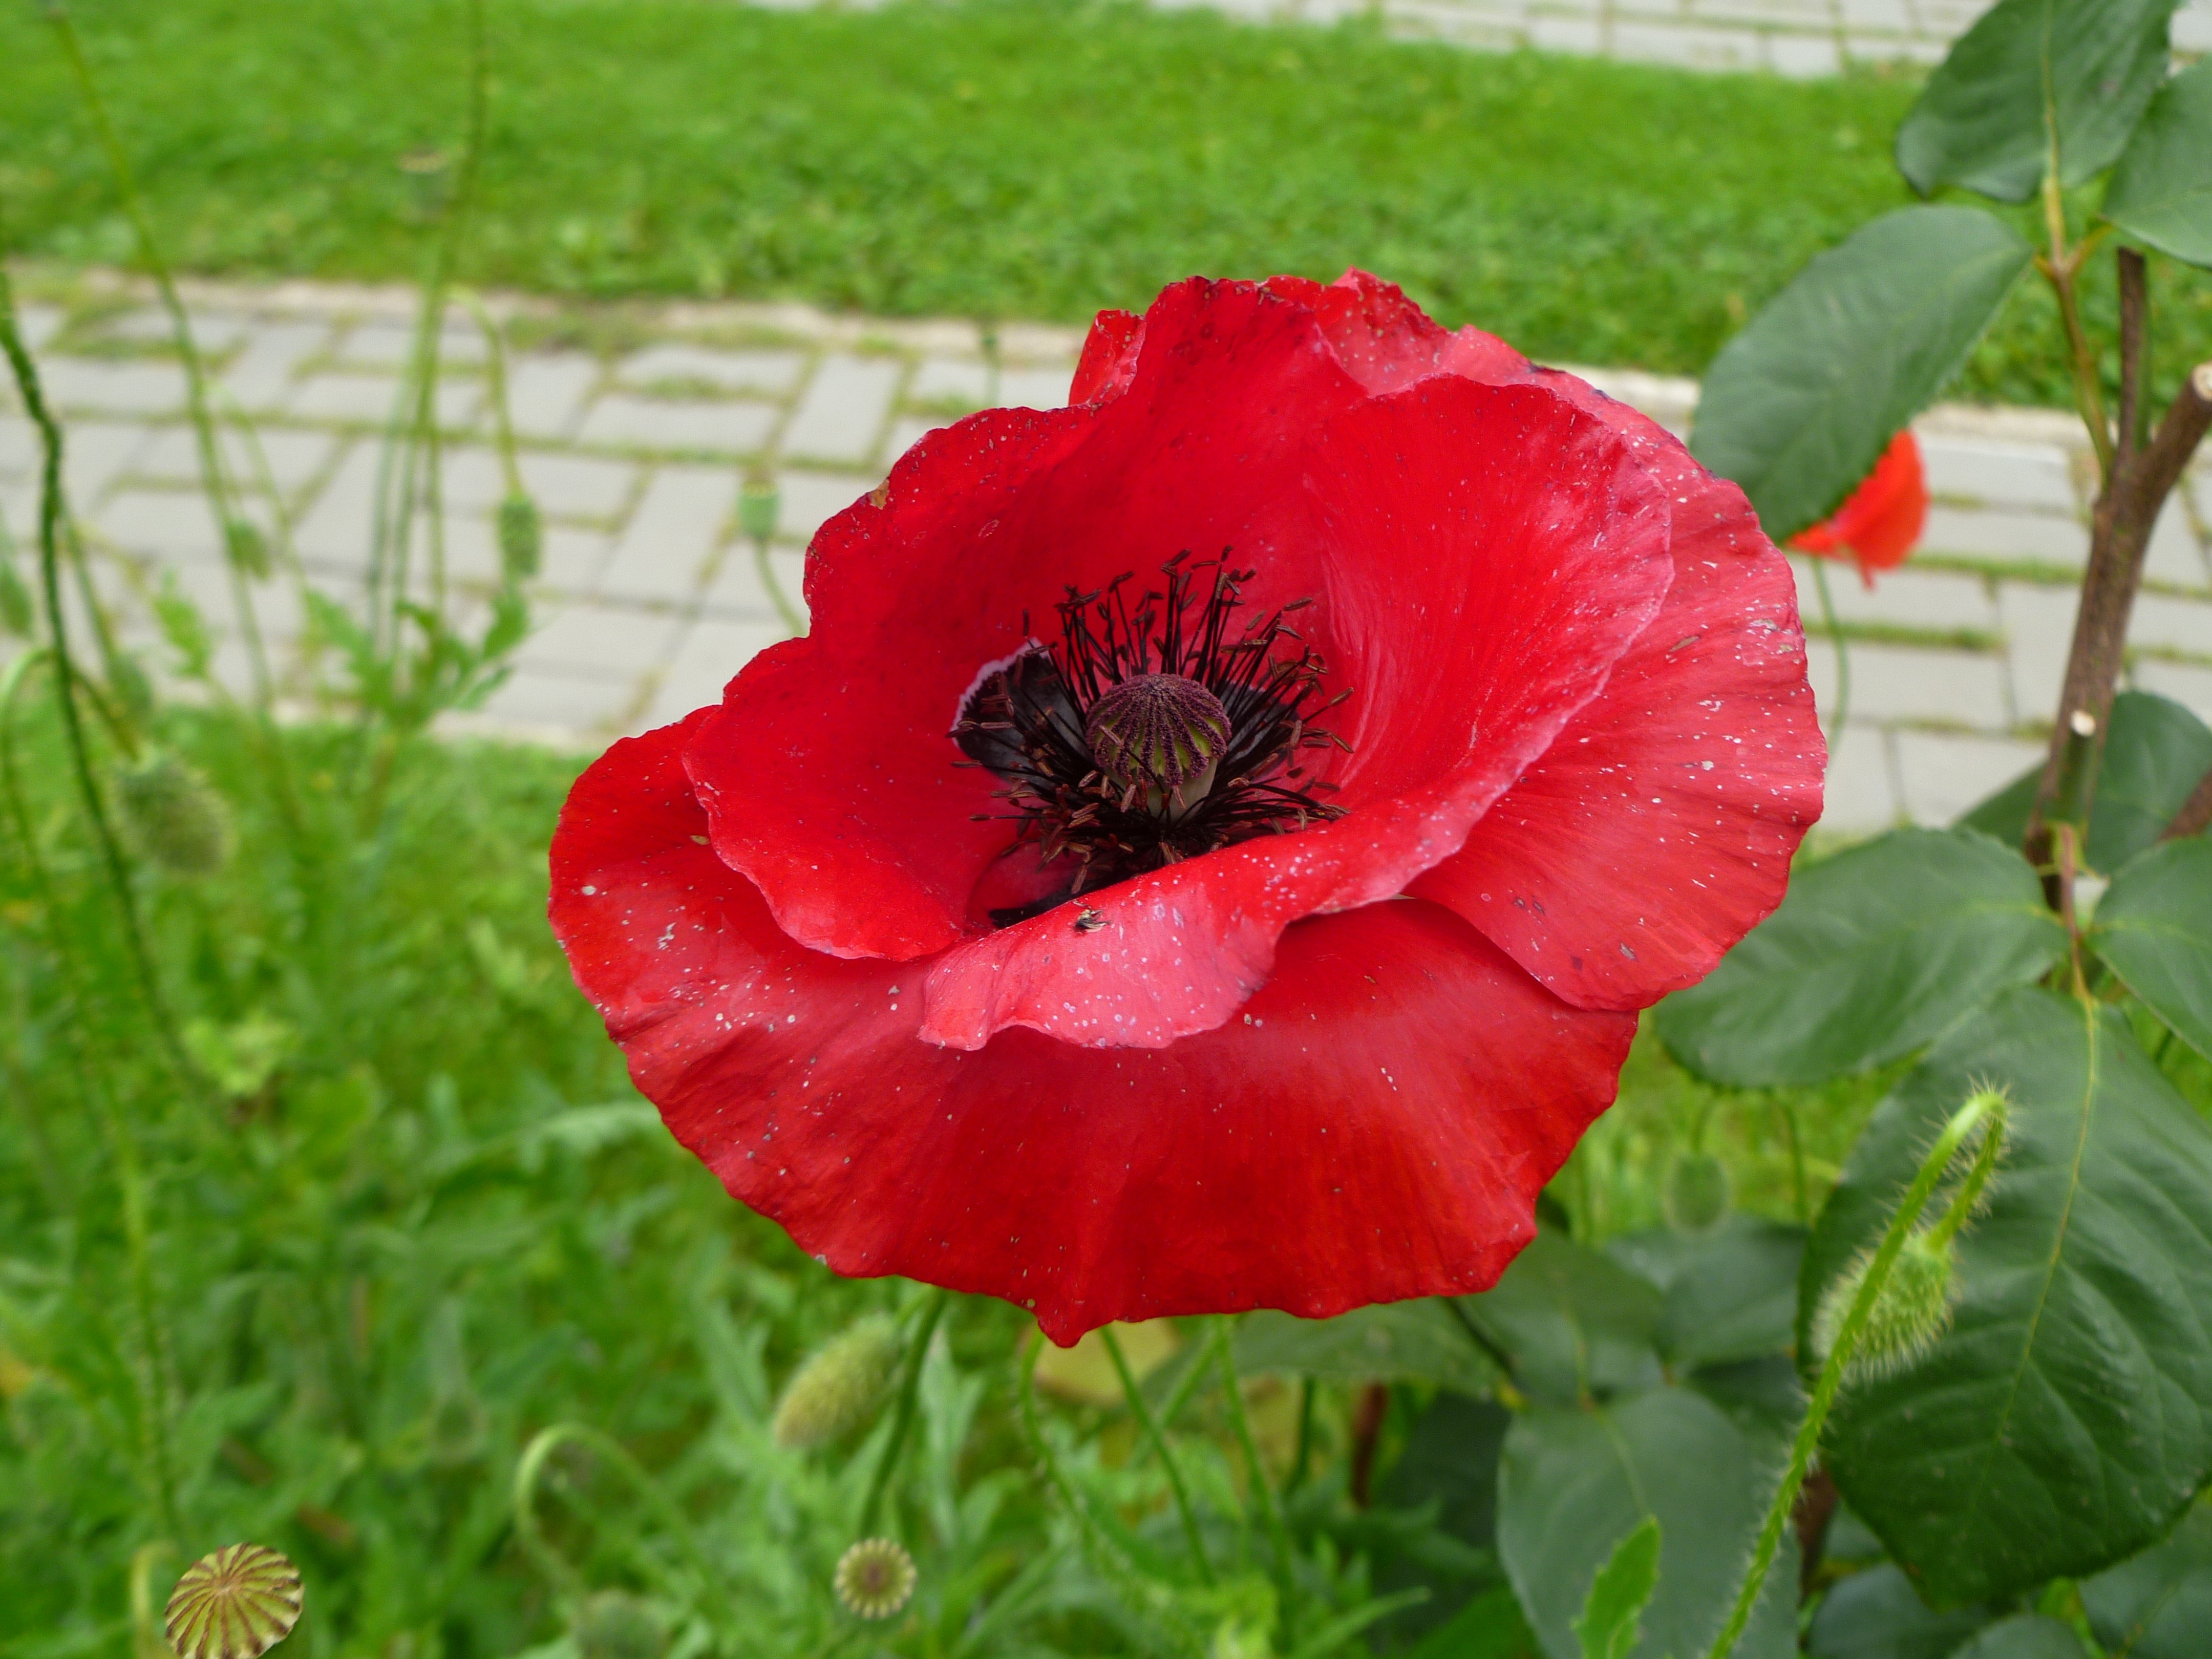
plant, flower, petal, summer, red, botany, flora, poppy, coquelicot, macro photography, flowering plant, annual plant, land plant, poppy family